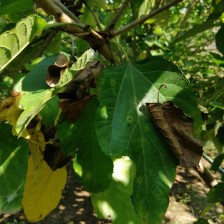
Variety: WhiteKing